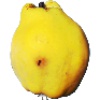
Label: quince